Nanbu Toshimi

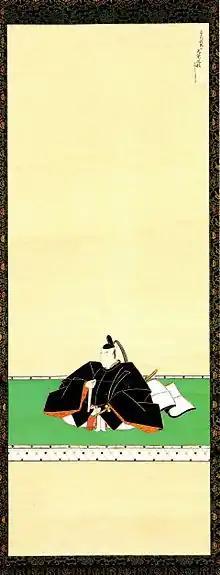
Portrait of Nanbu Toshimi

was a mid-Edo period Japanese samurai, and the 7th "daimyō" of Morioka Domain in northern Japan. He was the 33rd hereditary chieftain of the Nanbu clan. His courtesy title was "Shuri-no-daifu", (later "Daizen-no-daifu") and his Court rank was Junior 4th Rank, Lower Grade.